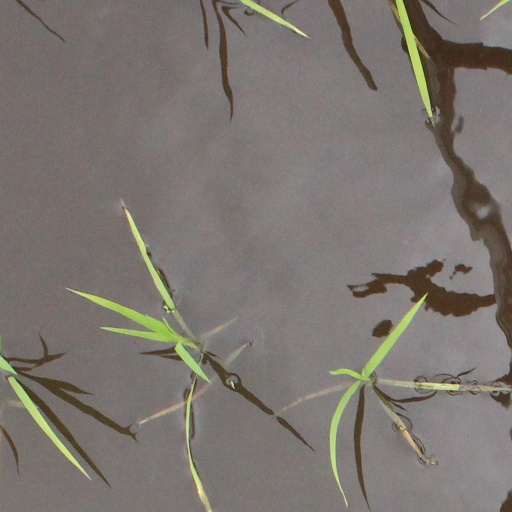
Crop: rice